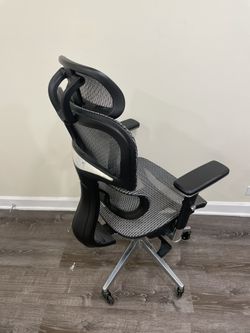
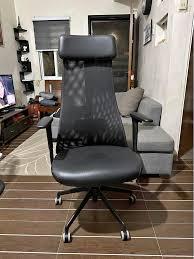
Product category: items_chair
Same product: no